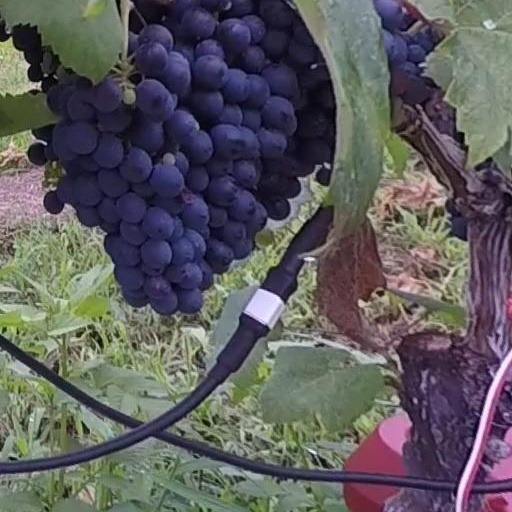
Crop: grape